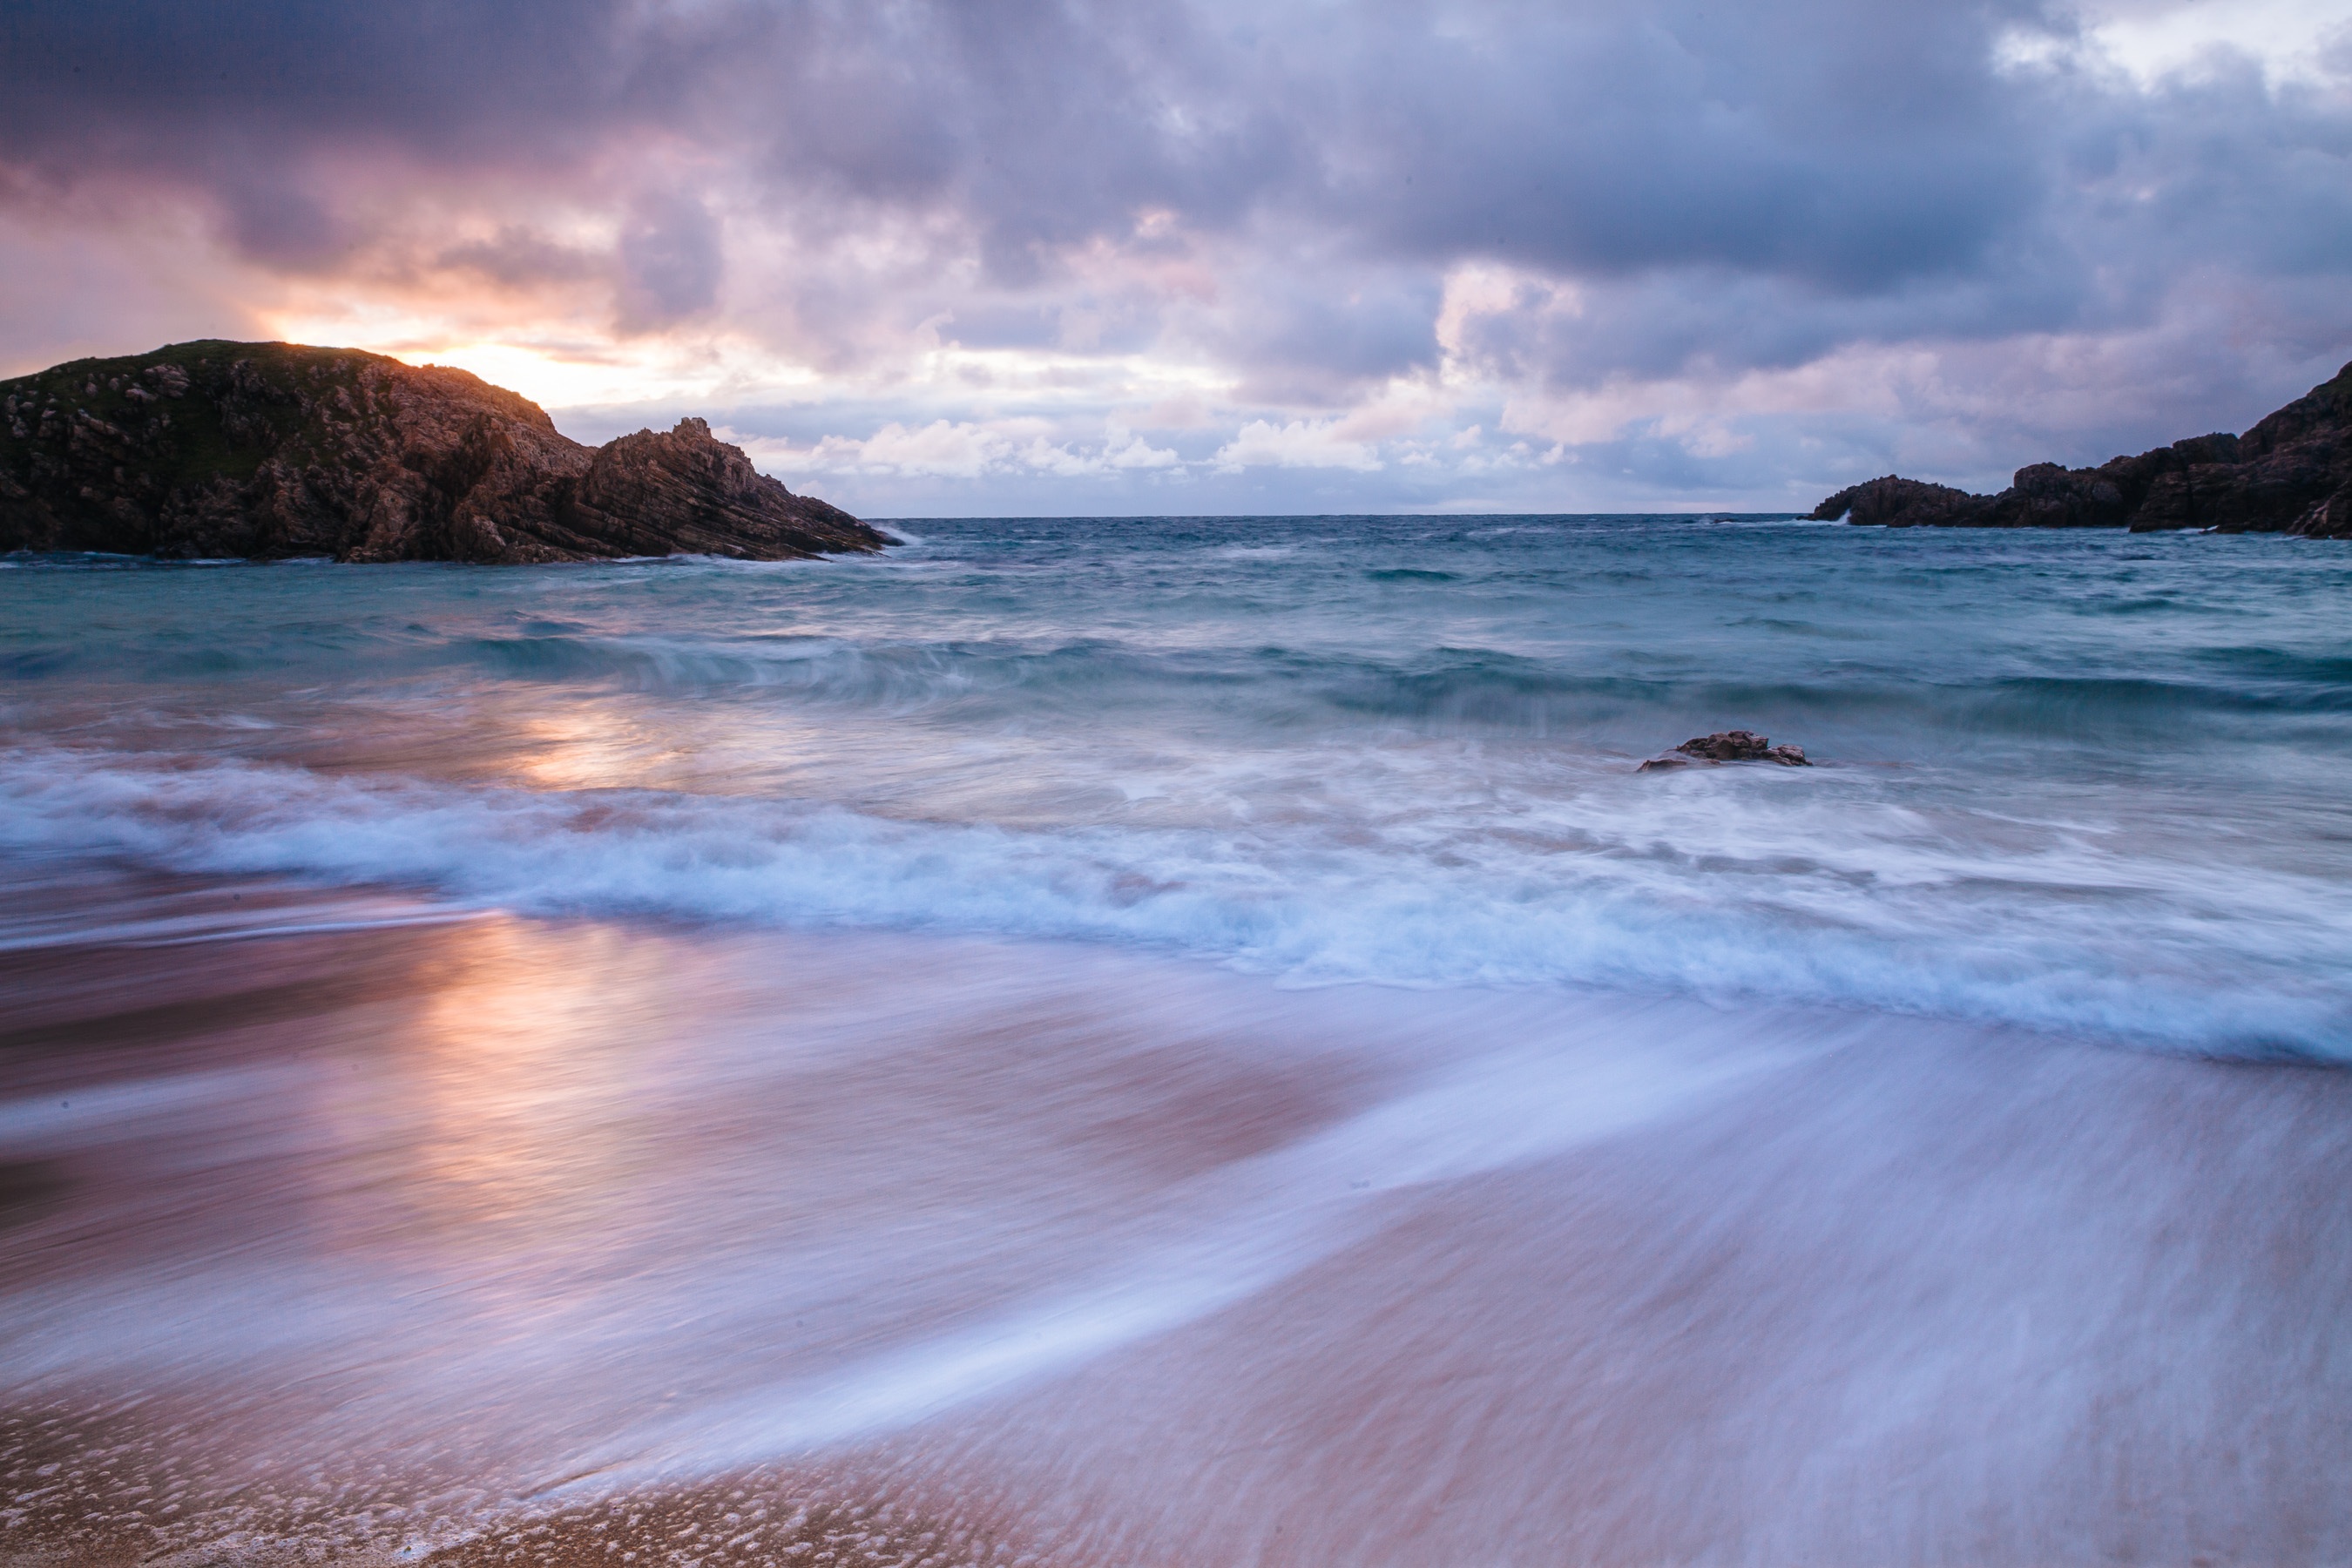
beach, sea, coast, water, sand, rock, ocean, horizon, cloud, sunrise, sunset, sunlight, morning, shore, wave, dawn, cliff, dusk, bay, terrain, material, body of water, cape, wind wave